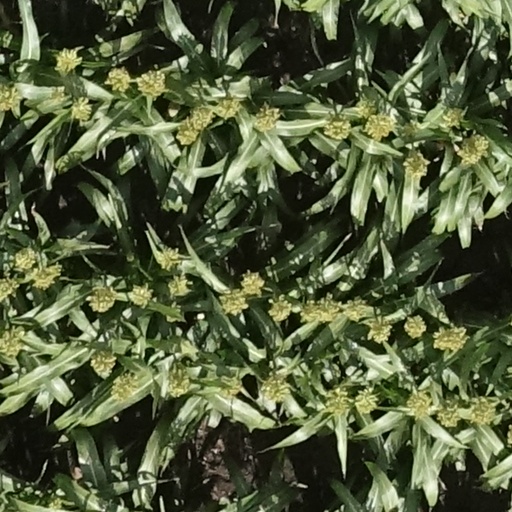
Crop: sorghum